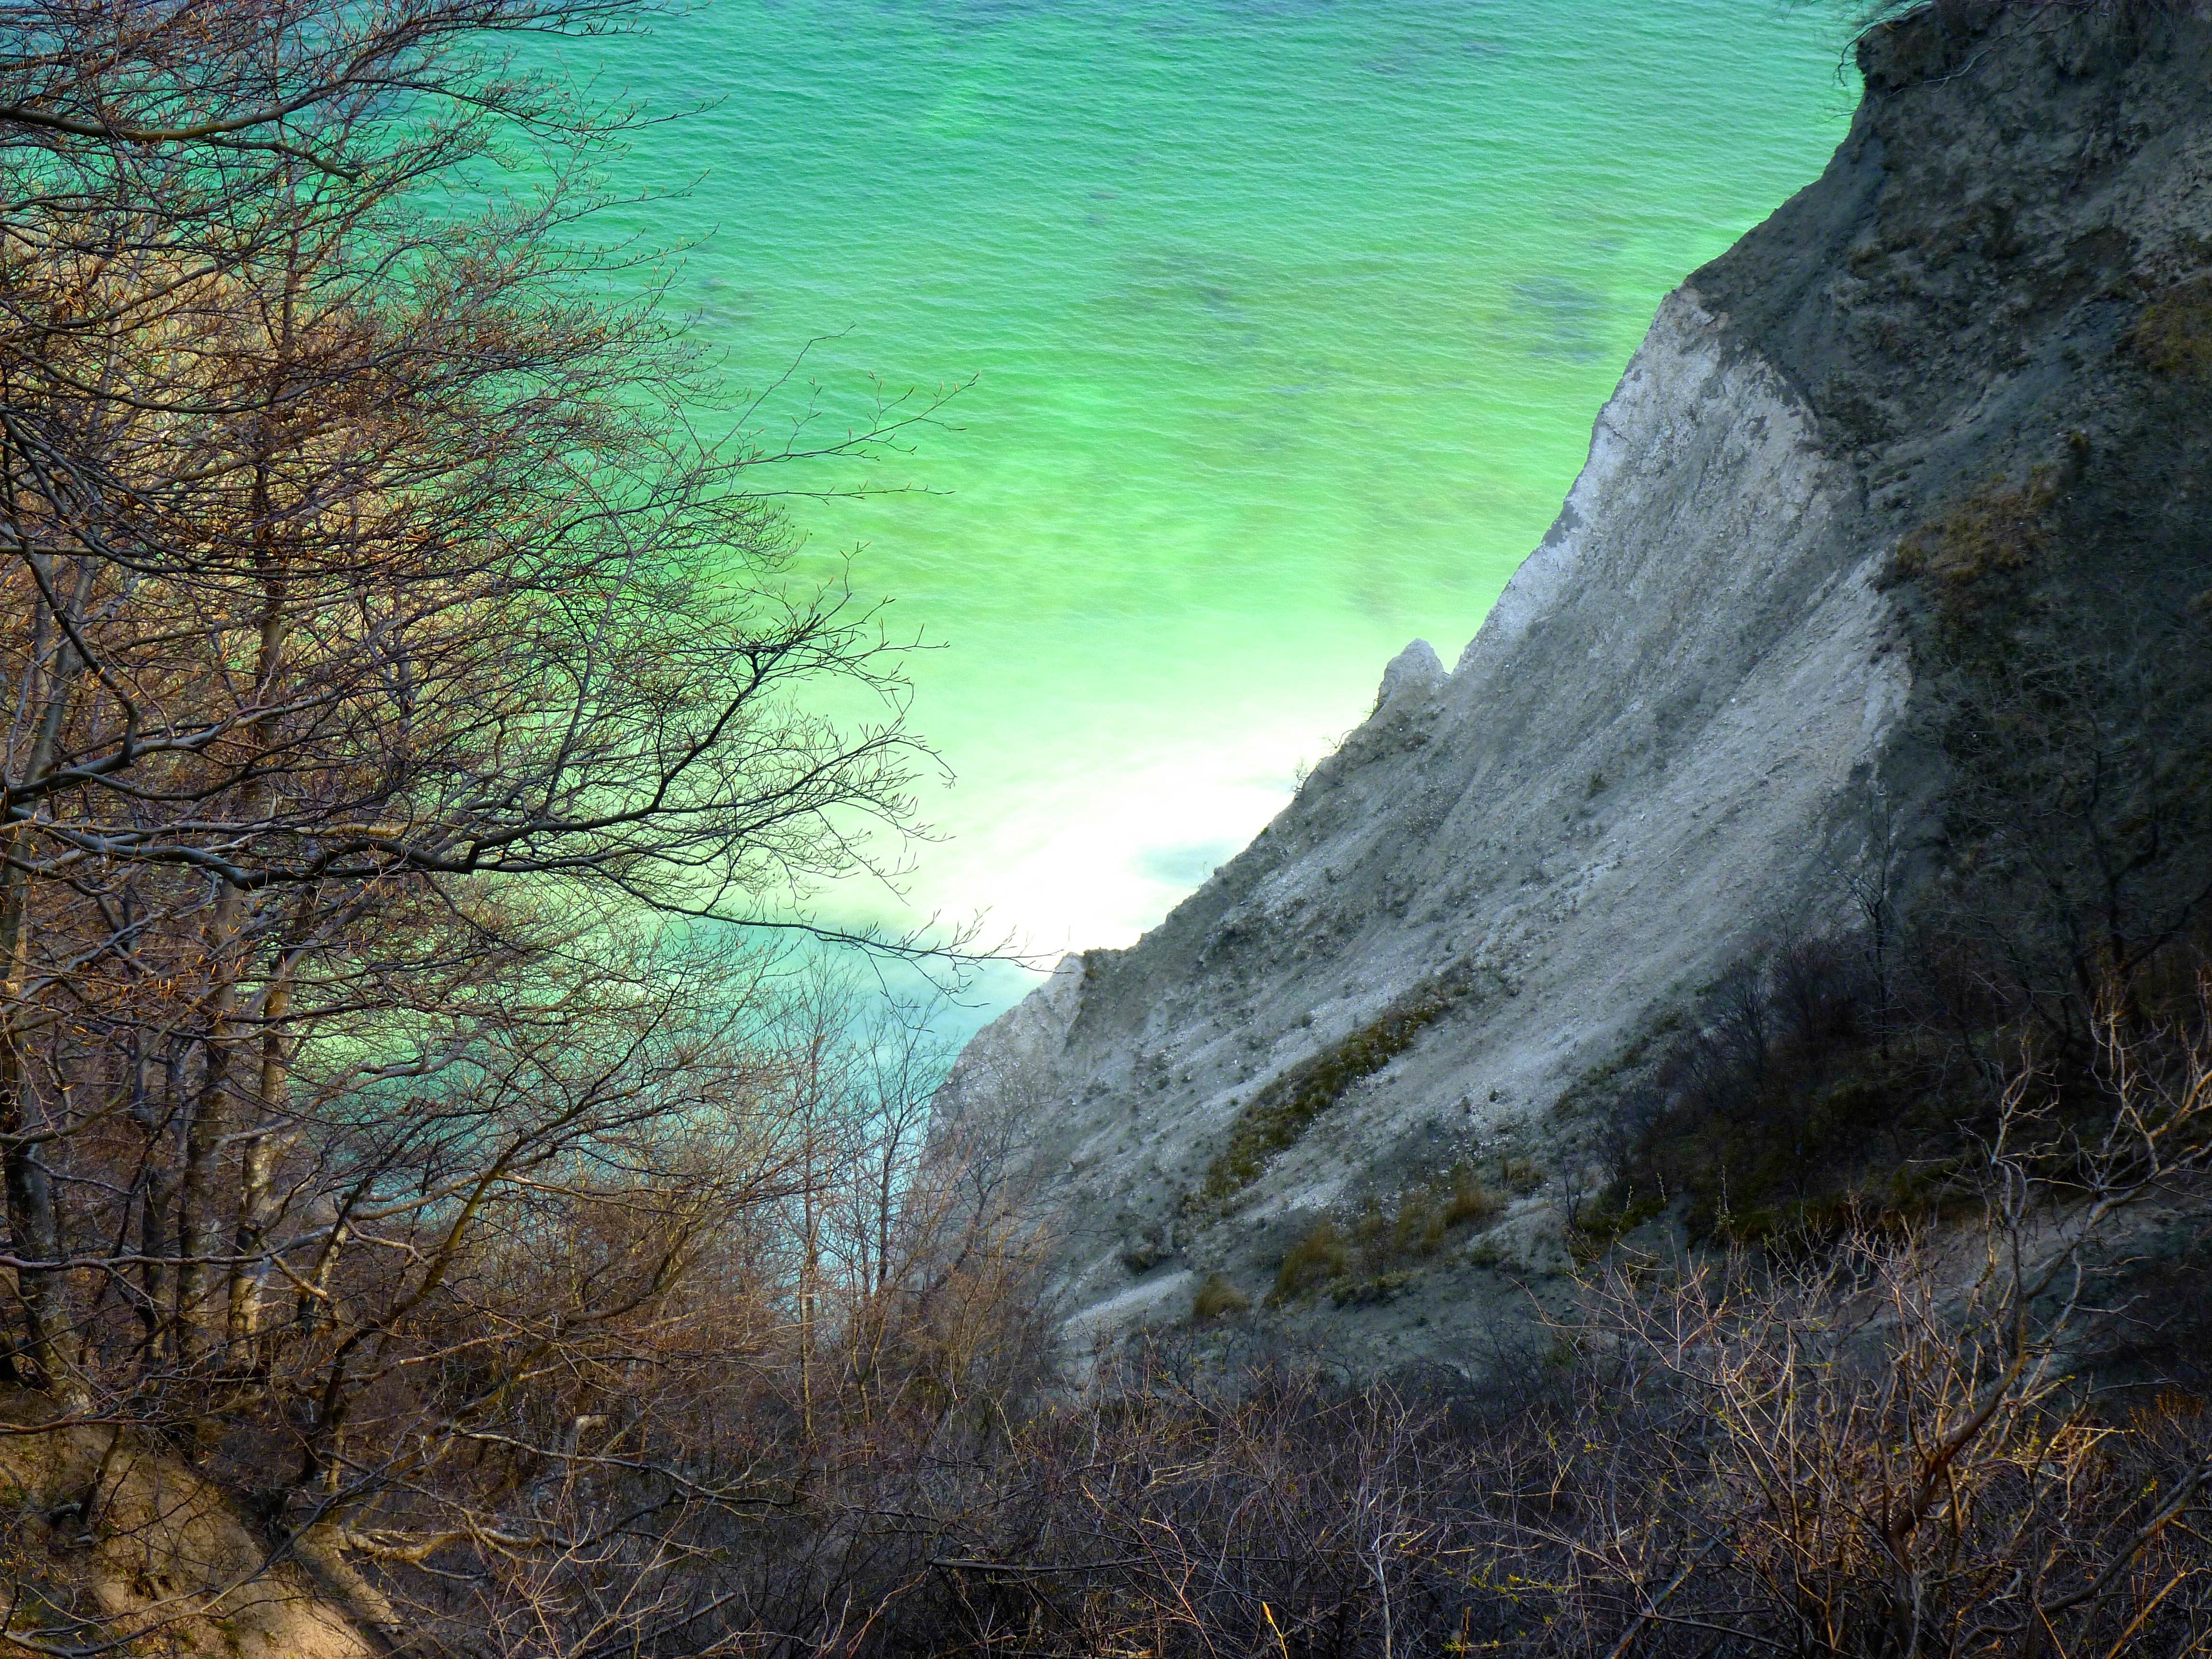
landscape, tree, water, nature, forest, rock, wilderness, mountain, sky, sunlight, leaf, lake, formation, cliff, terrain, national park, geology, escarpment, denmark, baltic sea, white cliffs, nature reserve, state park, m ns klint, moens klint